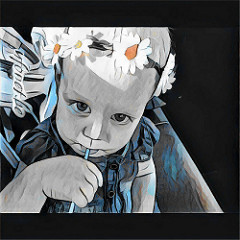
Flower: daisy